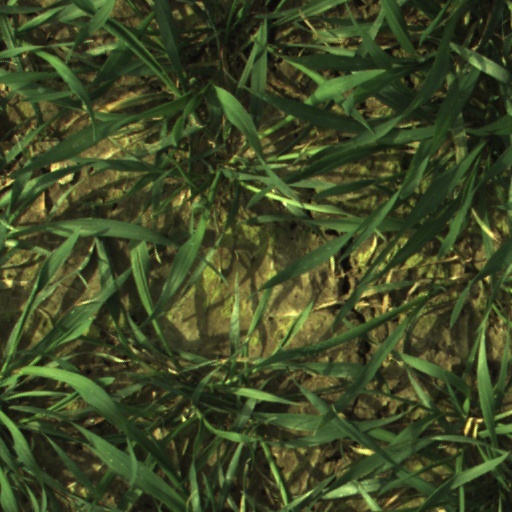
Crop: wheat